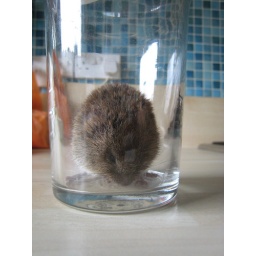
The cats brought in this little critter to celebrate the arrival home of Amelia.